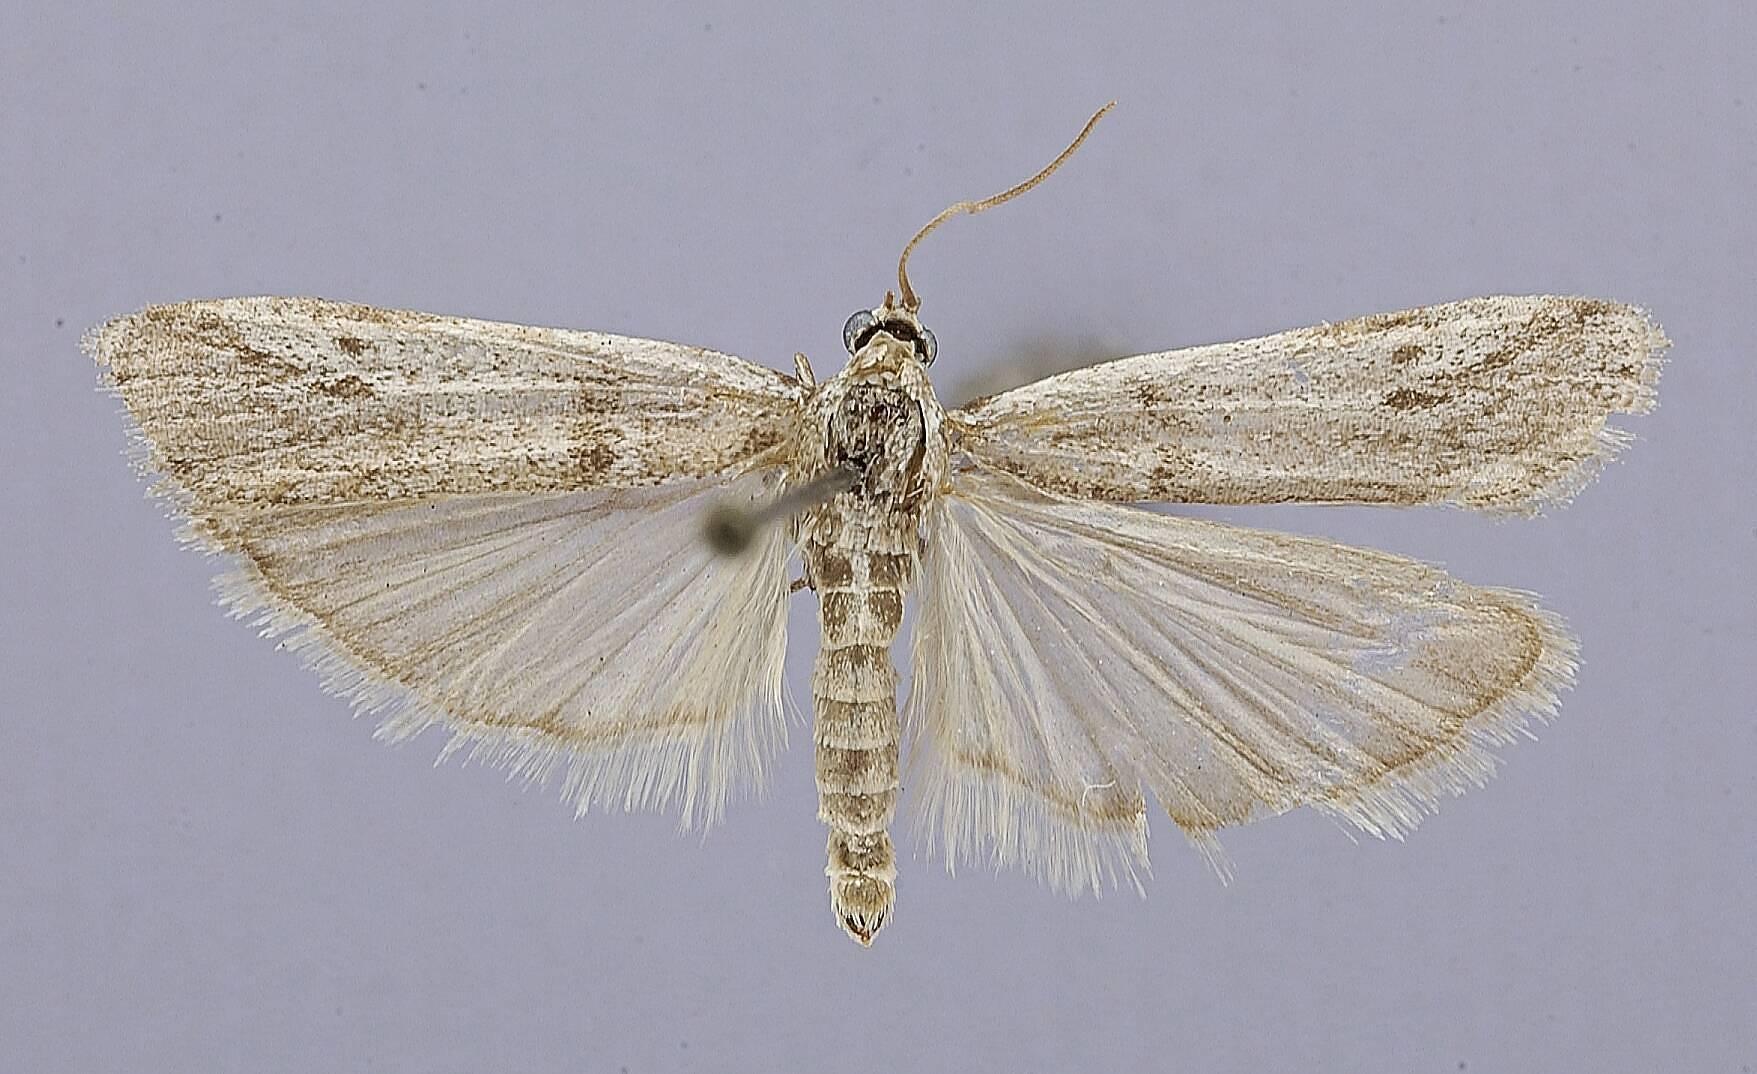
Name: Zophodia grossulariae ihouna
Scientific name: Zophodia grossulariae ihouna Hulst, 1925
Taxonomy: Animalia, Arthropoda, Insecta, Lepidoptera, Pyralidae
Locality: [not stated], [Not Stated], Oregon, United States